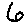
Label: 6